Paul Dennis Reid

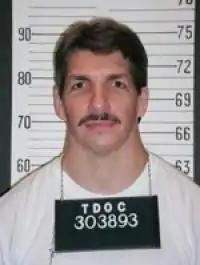
Mugshot

Paul Dennis Reid Jr. (November 12, 1957 – November 1, 2013), known as The Fast Food Killer, was an American serial killer, convicted and sentenced to death for seven murders during three fast-food restaurant robberies in Metropolitan Nashville, Tennessee and Clarksville, Tennessee between the months of February and April 1997. At the time of the murders, Reid lived with roommate Brian Fozzard at a boarding house, and he was on parole from a 1983 conviction in Texas on charges relating to the aggravated armed robbery of a Houston steakhouse. He had served seven years of a 20-year sentence, and was paroled in 1990. Originally from Richland Hills, Texas, a suburb of Fort Worth, Reid went to Nashville to pursue a career as a country music singer.